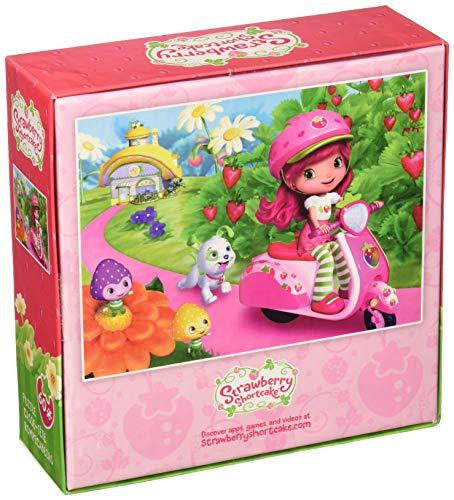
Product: Ceaco Strawberry Shortcake On Her Vespa Puzzle (60Piece)
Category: Toys & Games | Puzzles | Jigsaw Puzzles
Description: Strawberry Shortcake on her Vespa puzzle.
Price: $7.99
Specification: ProductDimensions:15x1x11inches|ItemWeight:7.2ounces|ShippingWeight:7.2ounces(Viewshippingratesandpolicies)|DomesticShipping:ItemcanbeshippedwithinU.S.|InternationalShipping:ThisitemcanbeshippedtoselectcountriesoutsideoftheU.S.LearnMore|ASIN:B01K3NE2WU|Itemmodelnumber:1667-1|Manufacturerrecommendedage:5yearsandup